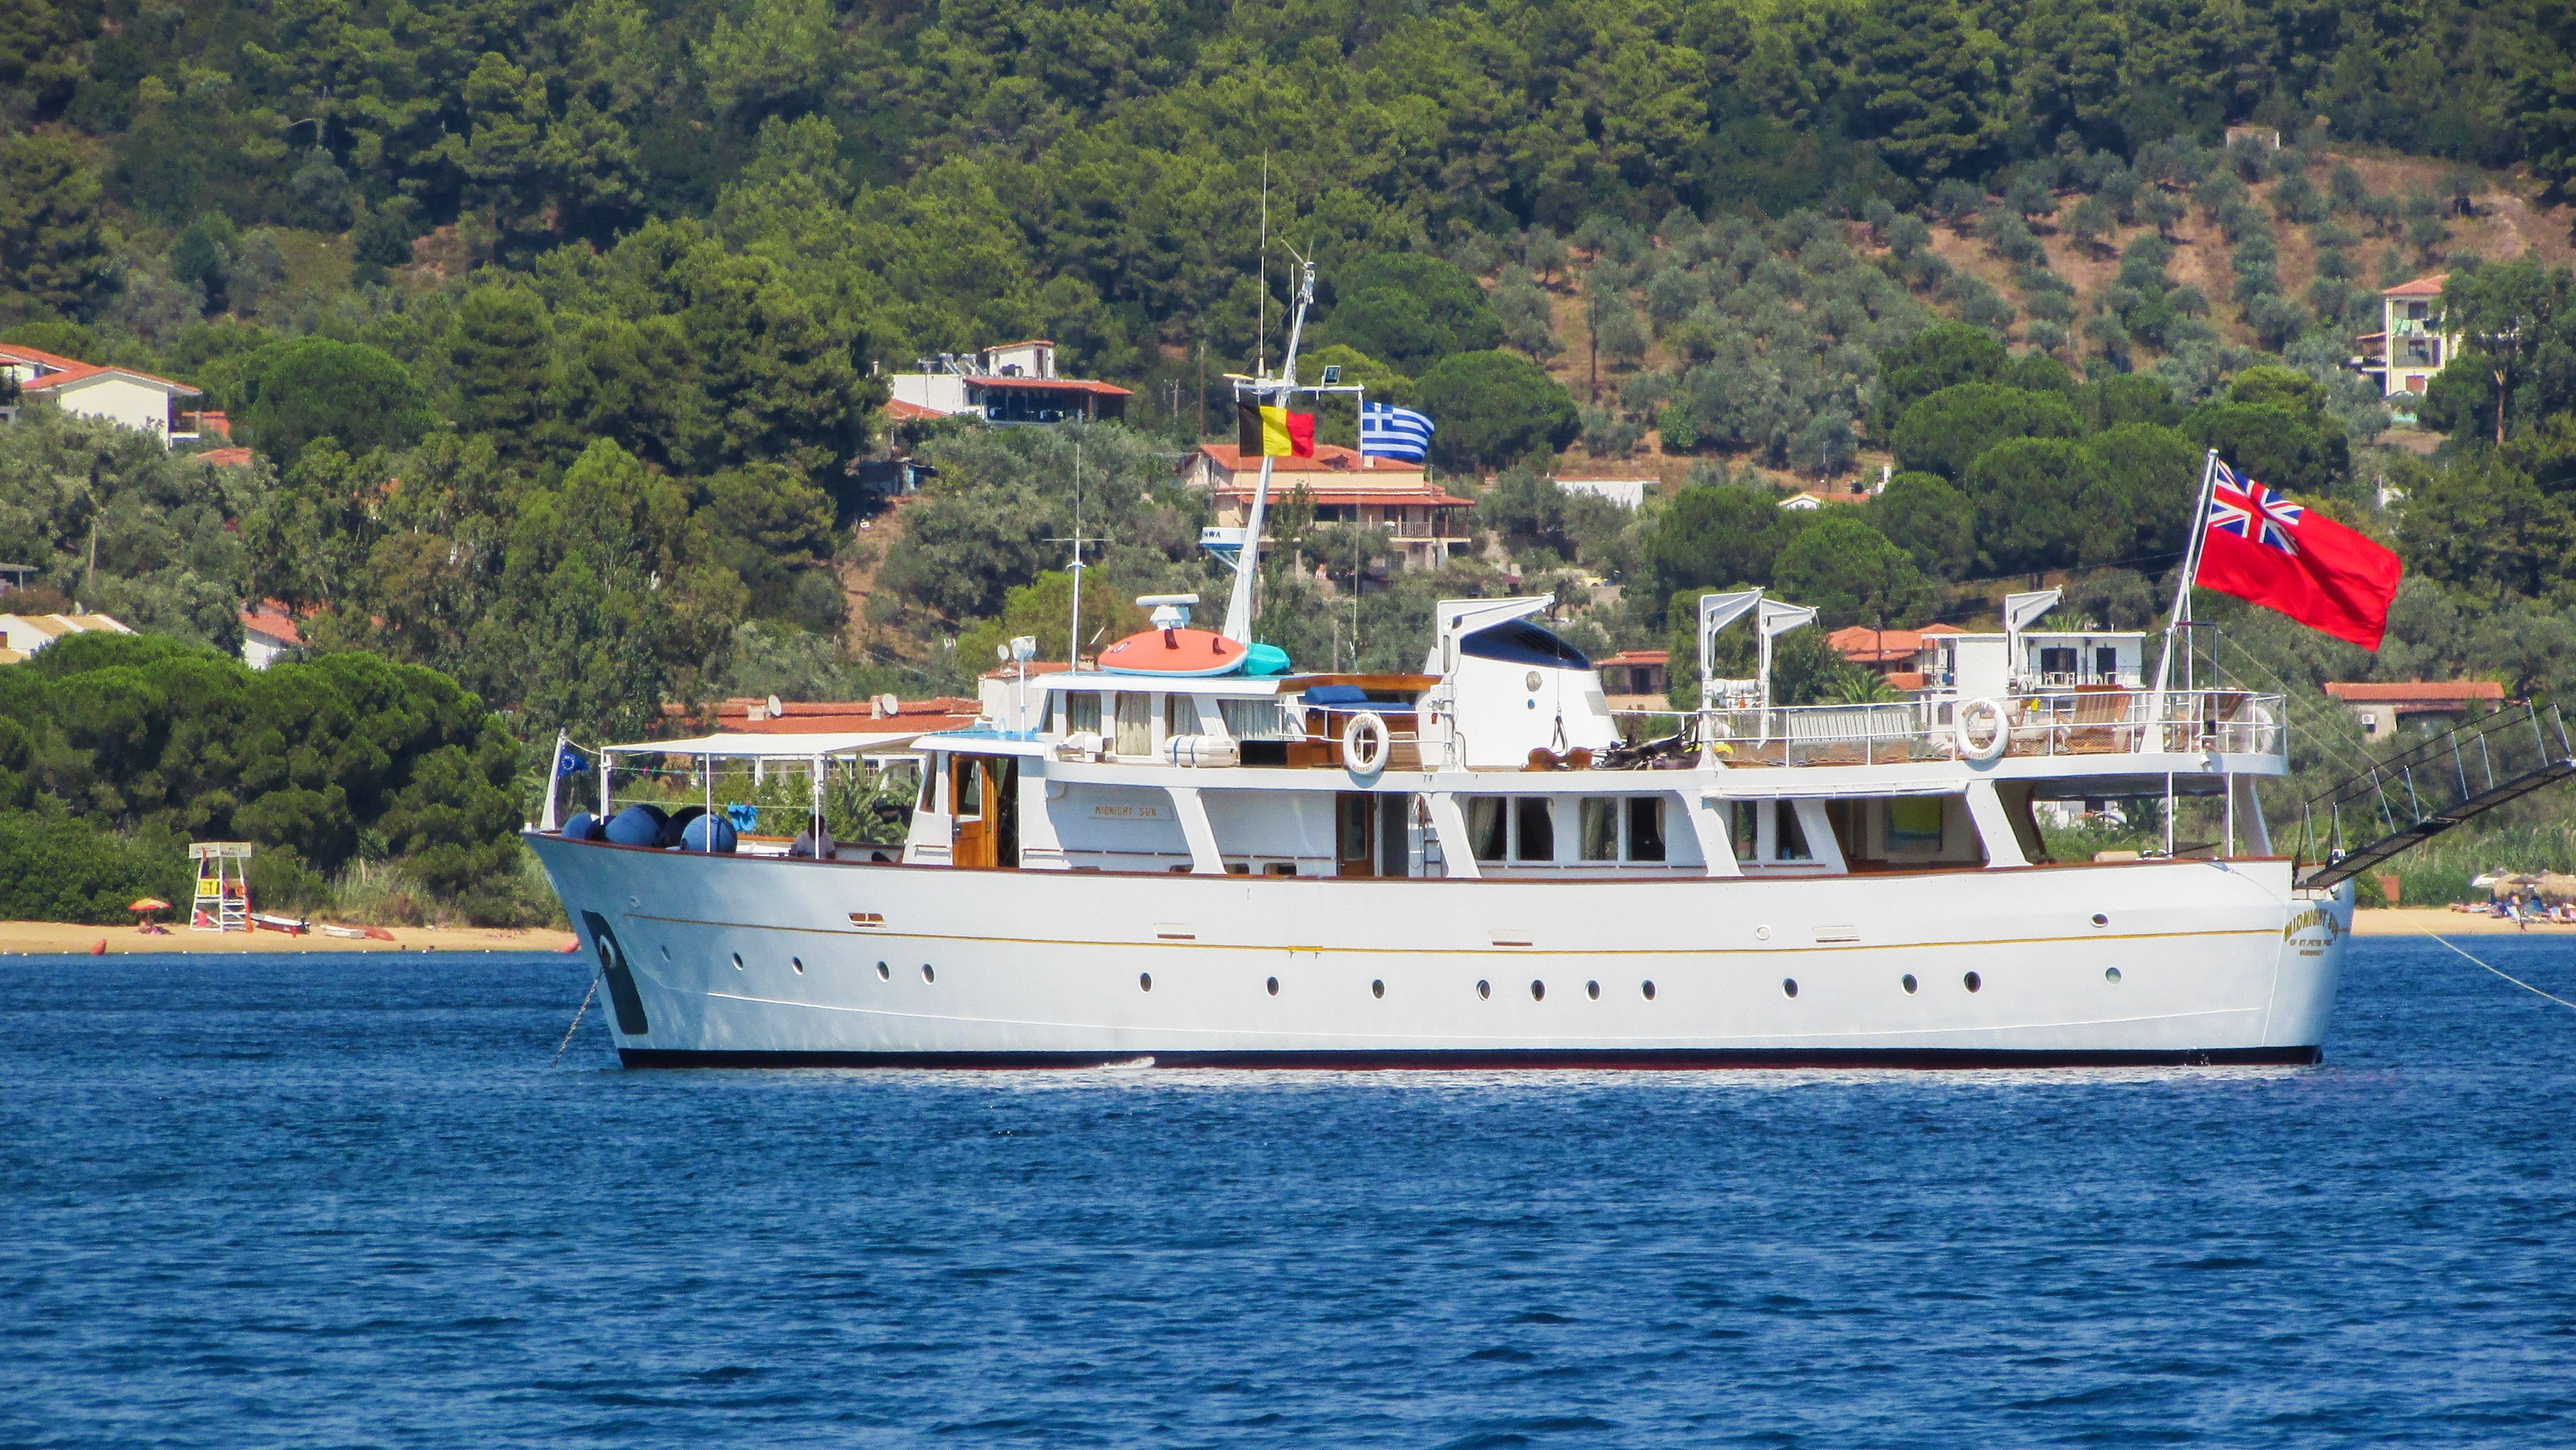
sea, coast, boat, ship, summer, vehicle, bay, tourism, ferry, greece, channel, watercraft, skiathos, fishing vessel, cruise boat, motor ship, passenger ship